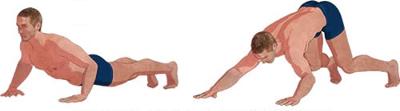
回答: ど~れ、お前は良い地面かな?悪い地面かな?/むむ!貴様、悪い地面だなガルルルル!!